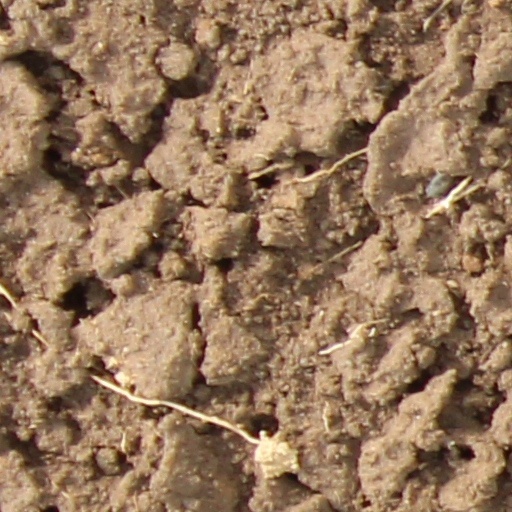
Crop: wheat